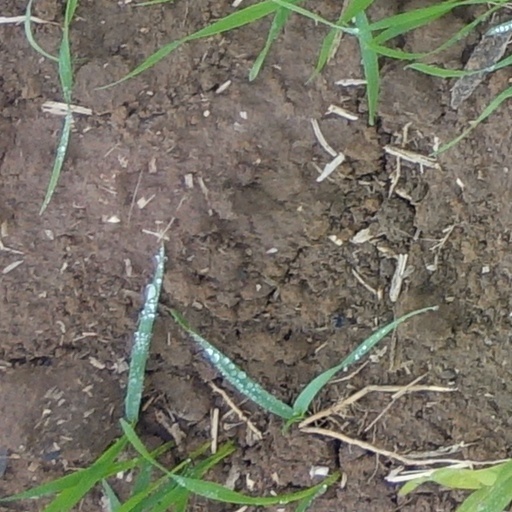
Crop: wheat